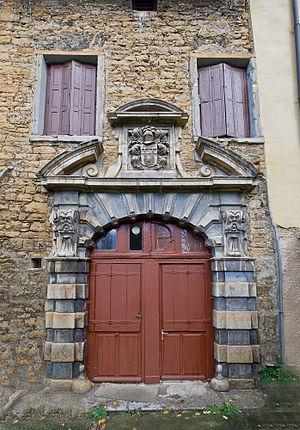
Château du Buisson, 450 Rue du Buisson (Inscrit, 1926) This building is indexed in the Base Mérimée, a database of architectural heritage maintained by the French Ministry of Culture,
Cet article recense les monuments historiques de la métropole de Lyon, en France.